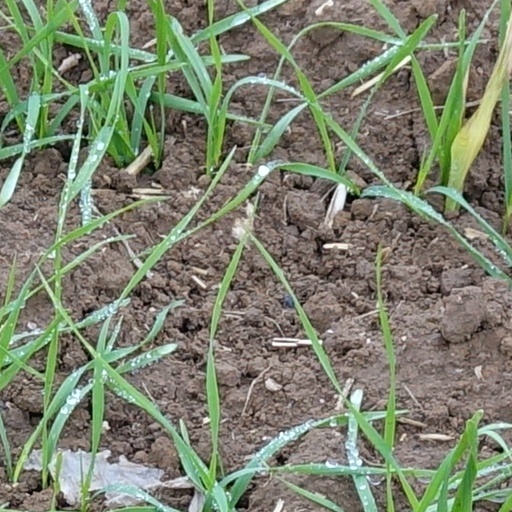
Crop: wheat